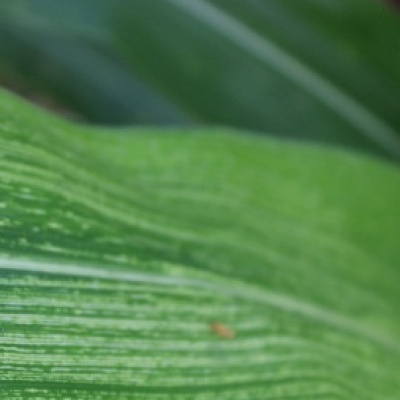
Label: Corn_(Maize)___Maize_Streak_Virus